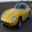
Label: automobile